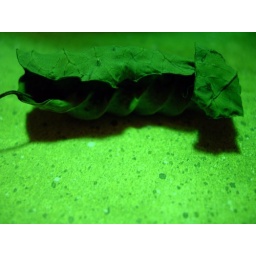
Dead leaf in shadow of green glass